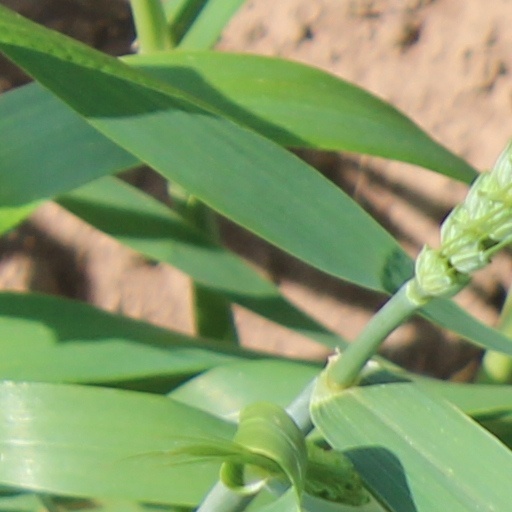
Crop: wheat